Alyssa Edwards

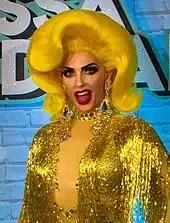
Alyssa Edwards at RuPaul's DragCon LA in 2018

In 2016, Edwards returned as one of 10 contestants in "Season 2 of RuPaul's Drag Race: All Stars", ending in fifth place. Edwards won the main challenge of the third episode titled "HERstory of the World", playing Annie Oakley in a performance featuring other famous women throughout history. She was then eliminated in episode four "Drag Movie Shequels", after playing Bland in "Wha' Ha' Happened to Baby JJ", a parody of "What Ever Happened to Baby Jane?", with Alaska as Baby JJ.